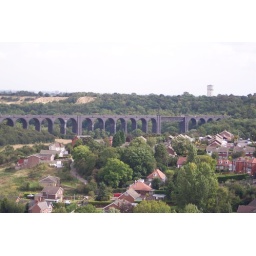
We would later sail under the big railway bridge in the narrowboat.